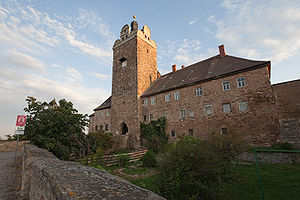
Allstedt
Allstedt Slot
Allstedt er en by i landkreis Mansfeld-Südharz i den tyske delstat Sachsen-Anhalt. Den ligger kun få km fra grænsen til Thüringen og er administrationsby i Verwaltungsgemeinschaft Allstedt-Kaltenborn.